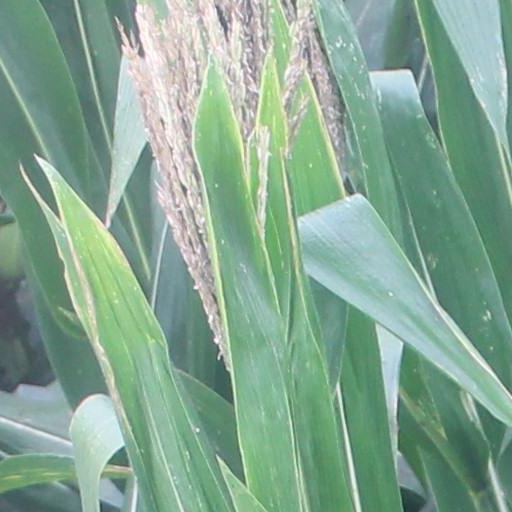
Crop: maize; corn